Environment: real
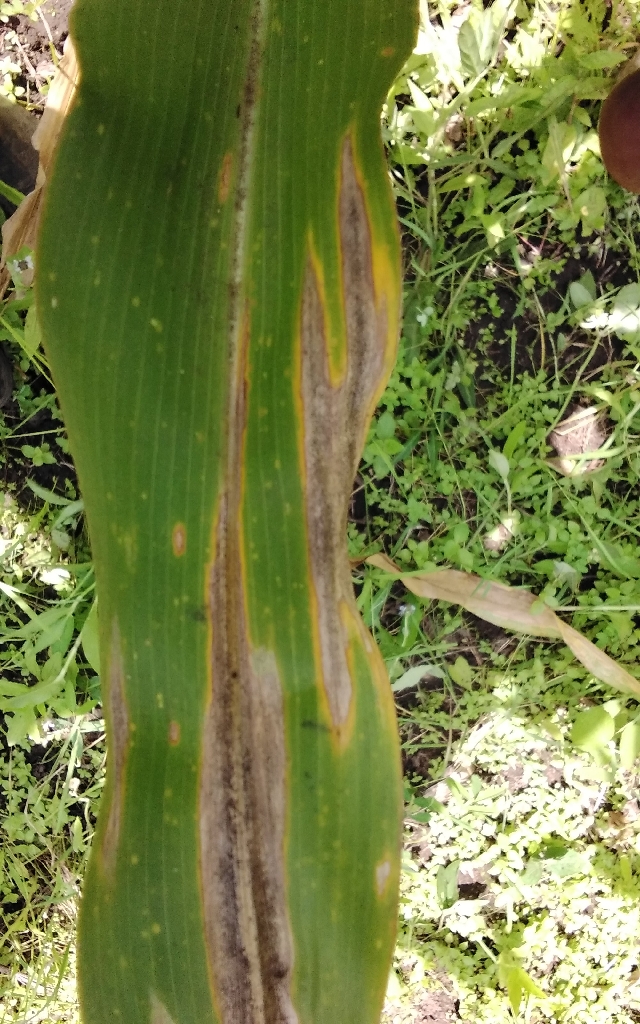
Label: northern_corn_leaf_blight